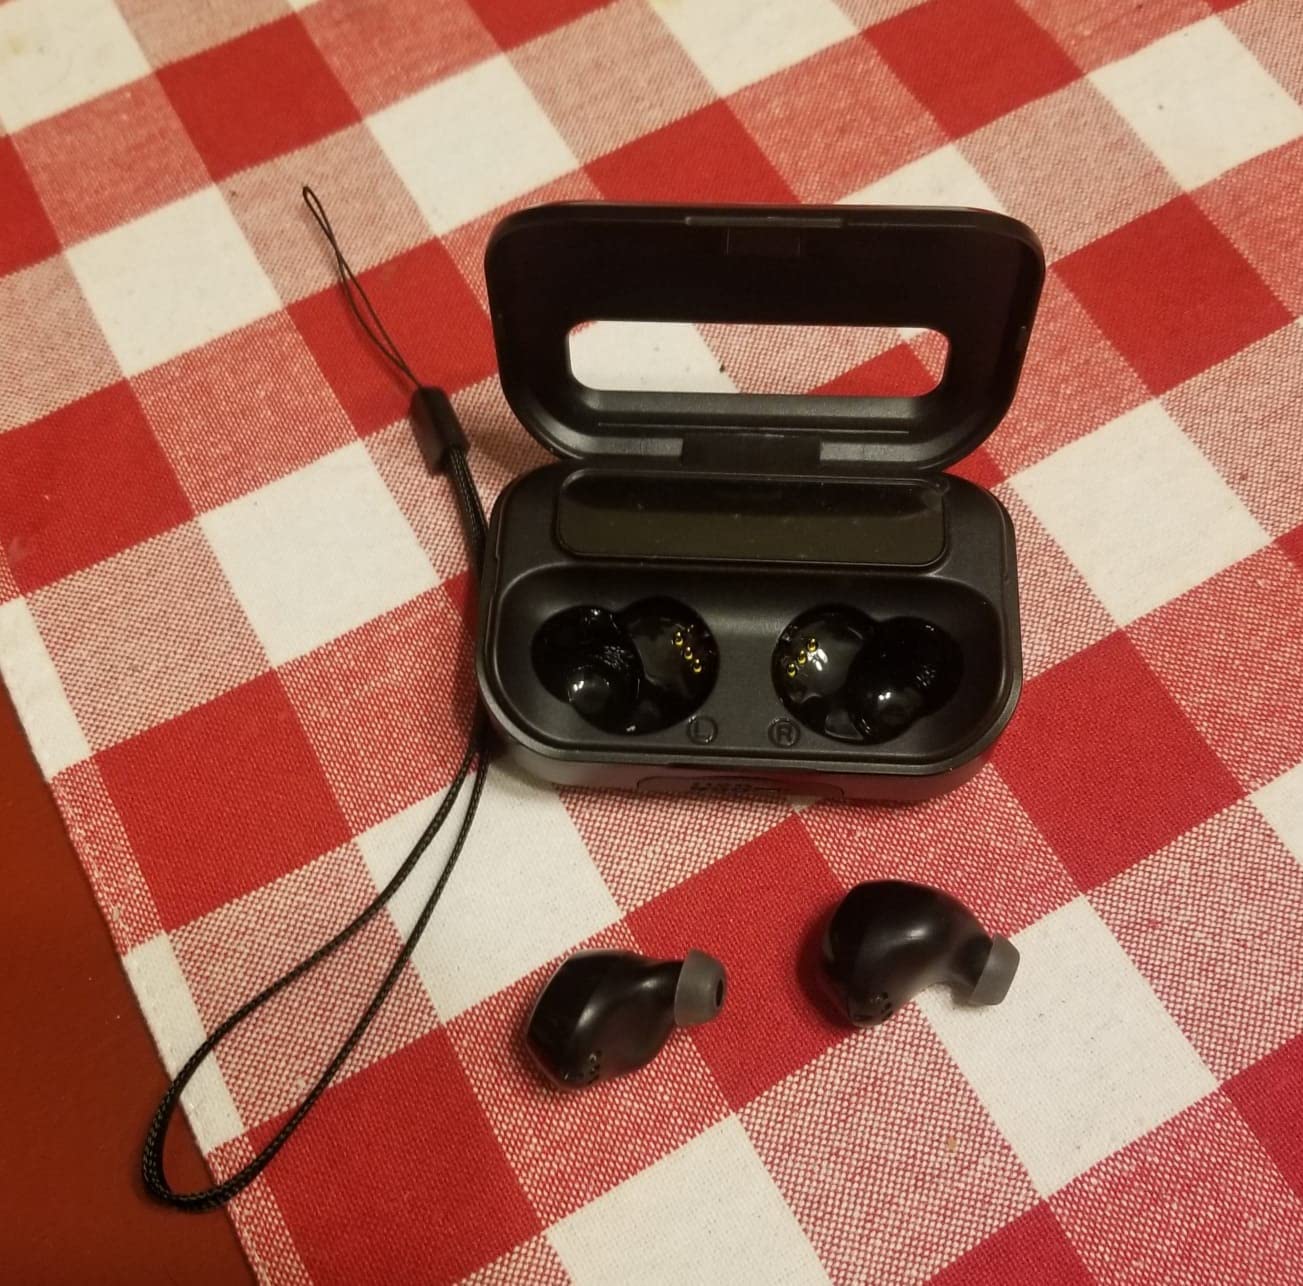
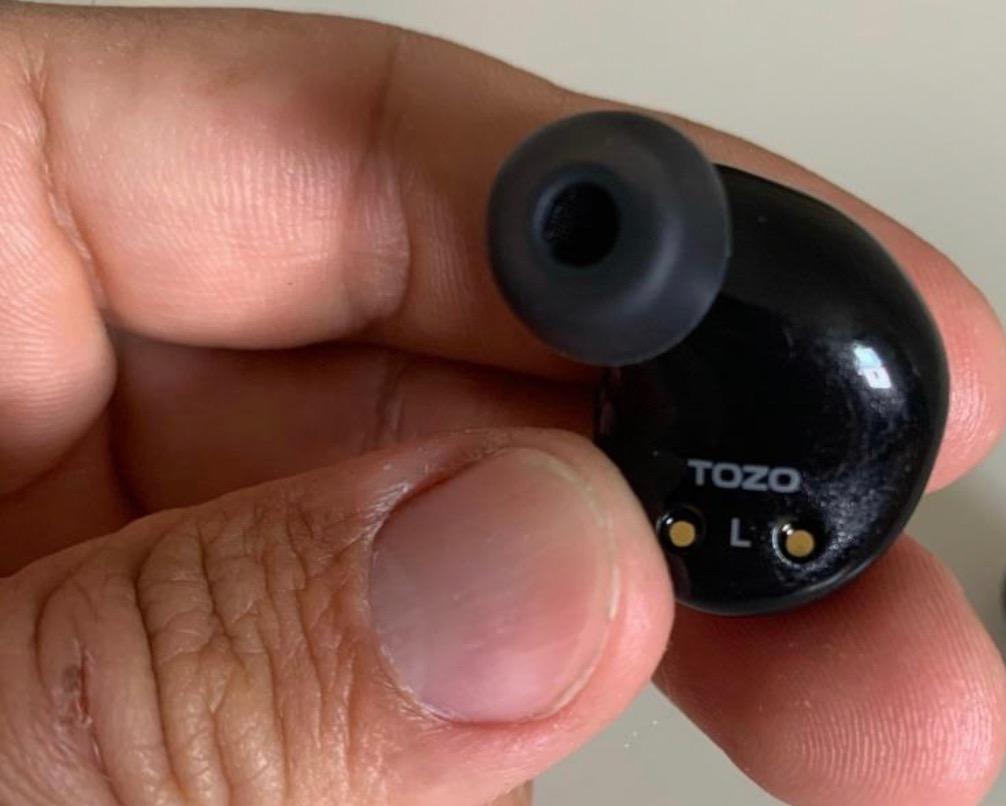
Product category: earbuds
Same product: no